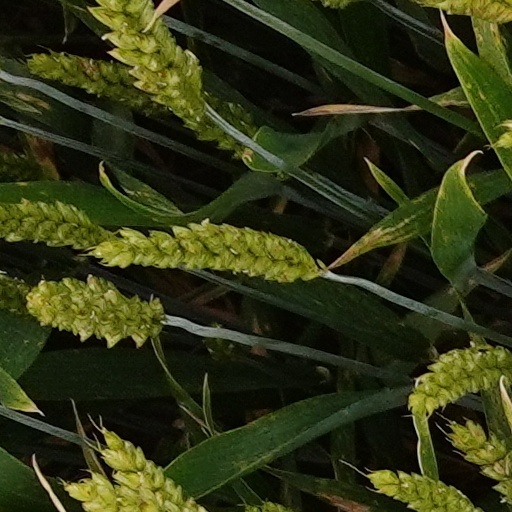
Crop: wheat